Castle Dracula

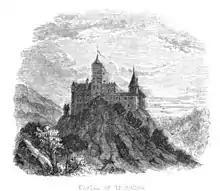
Castle at Törzburg, ill. from Charles Boner

The first description is given by Jonathan Harker when the calèche reaches the courtyard of the castle: